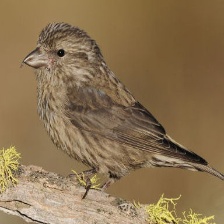
Species: RED CROSSBILL
Scientific name: LOXIA CURVIROSTRA